William McKenney House

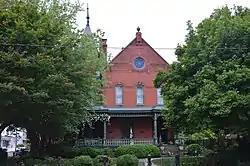
Front of the house

William McKenney House, also known as the McKenney-Dunlop-Totty House is a historic home located in Petersburg, Virginia. It was built in 1890, and is a large -story, Queen Anne / Eastlake style townhouse. It features stained and leaded glass, elaborate pressed brickwork, terra cotta roof trim, and a circular corner tower with a conical roof.